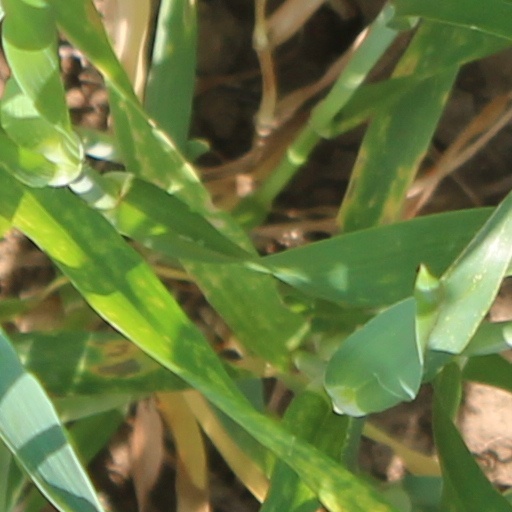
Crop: wheat